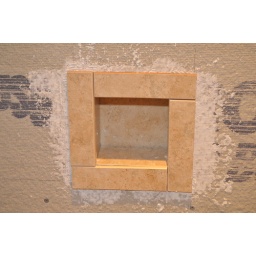
Day 22. Got all the detail work done on the niches and glass tile accent installed. Painted around the window too.